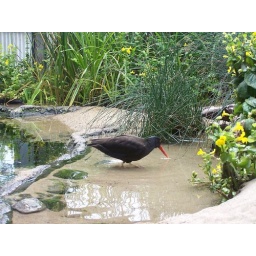
Still in the aquarium - pretty bird and sand dune